Conquest of the Western Turks

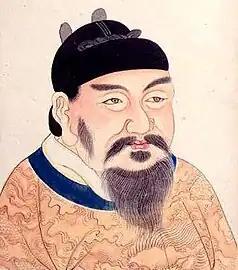
A portrait of Emperor Gaozong of Tang created in the 18th century. Gaozong sent the campaign led by Su Dingfang against the Western Turk qaghan Ashina Helu.

Several of the Tarim Basin oasis states switched their allegiance from the Tang dynasty to the Western Turks. The oasis states Kashgar and Khotan surrendered to the Chinese in 632, as did the kingdom of Yarkand in 635. Tang military campaigns expanded further west against the remaining kingdoms of the Tarim Basin in southern Xinjiang beginning in 640. The king of Gaochang refused to submit to the Tang dynasty as a suzerain. In 638, Emperor Taizong ordered a campaign led by general Hou Junji to invade Gaochang. Tang troops arrived in 640 and annexed the kingdom. A Western Turk army, sent to support Gaochang, retreated as the Tang forces approached.